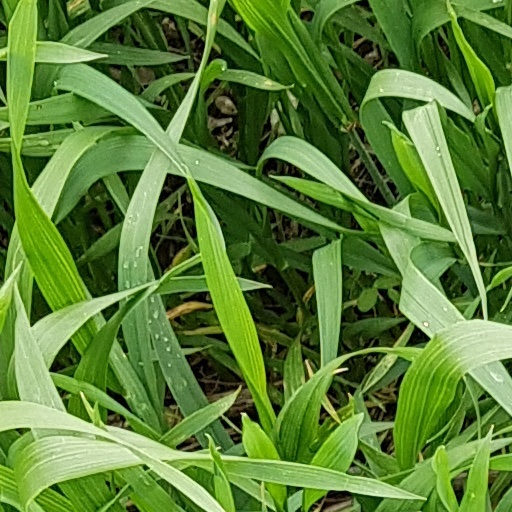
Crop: wheat